Bánh bò
Also known as:
es - Spanish: Bánh bò
fr - French: Bánh bò
jv - Javanese: Bánh bò
pt - Portuguese: Bánh bò
vi - Vietnamese: Bánh bò
Category: cake, dessert (sponge cake)
Cuisine: Vietnamese
Associated cuisines: Chinese, Southern Chinese
Area: Vietnam
Countries: Vietnam
Region: South Eastern Asia

The dish is a chewy cake made of rice flour, water, sugar, and yeast with honeycomb-like appearance on the inside due to air bubbles. They also have colorful variants.

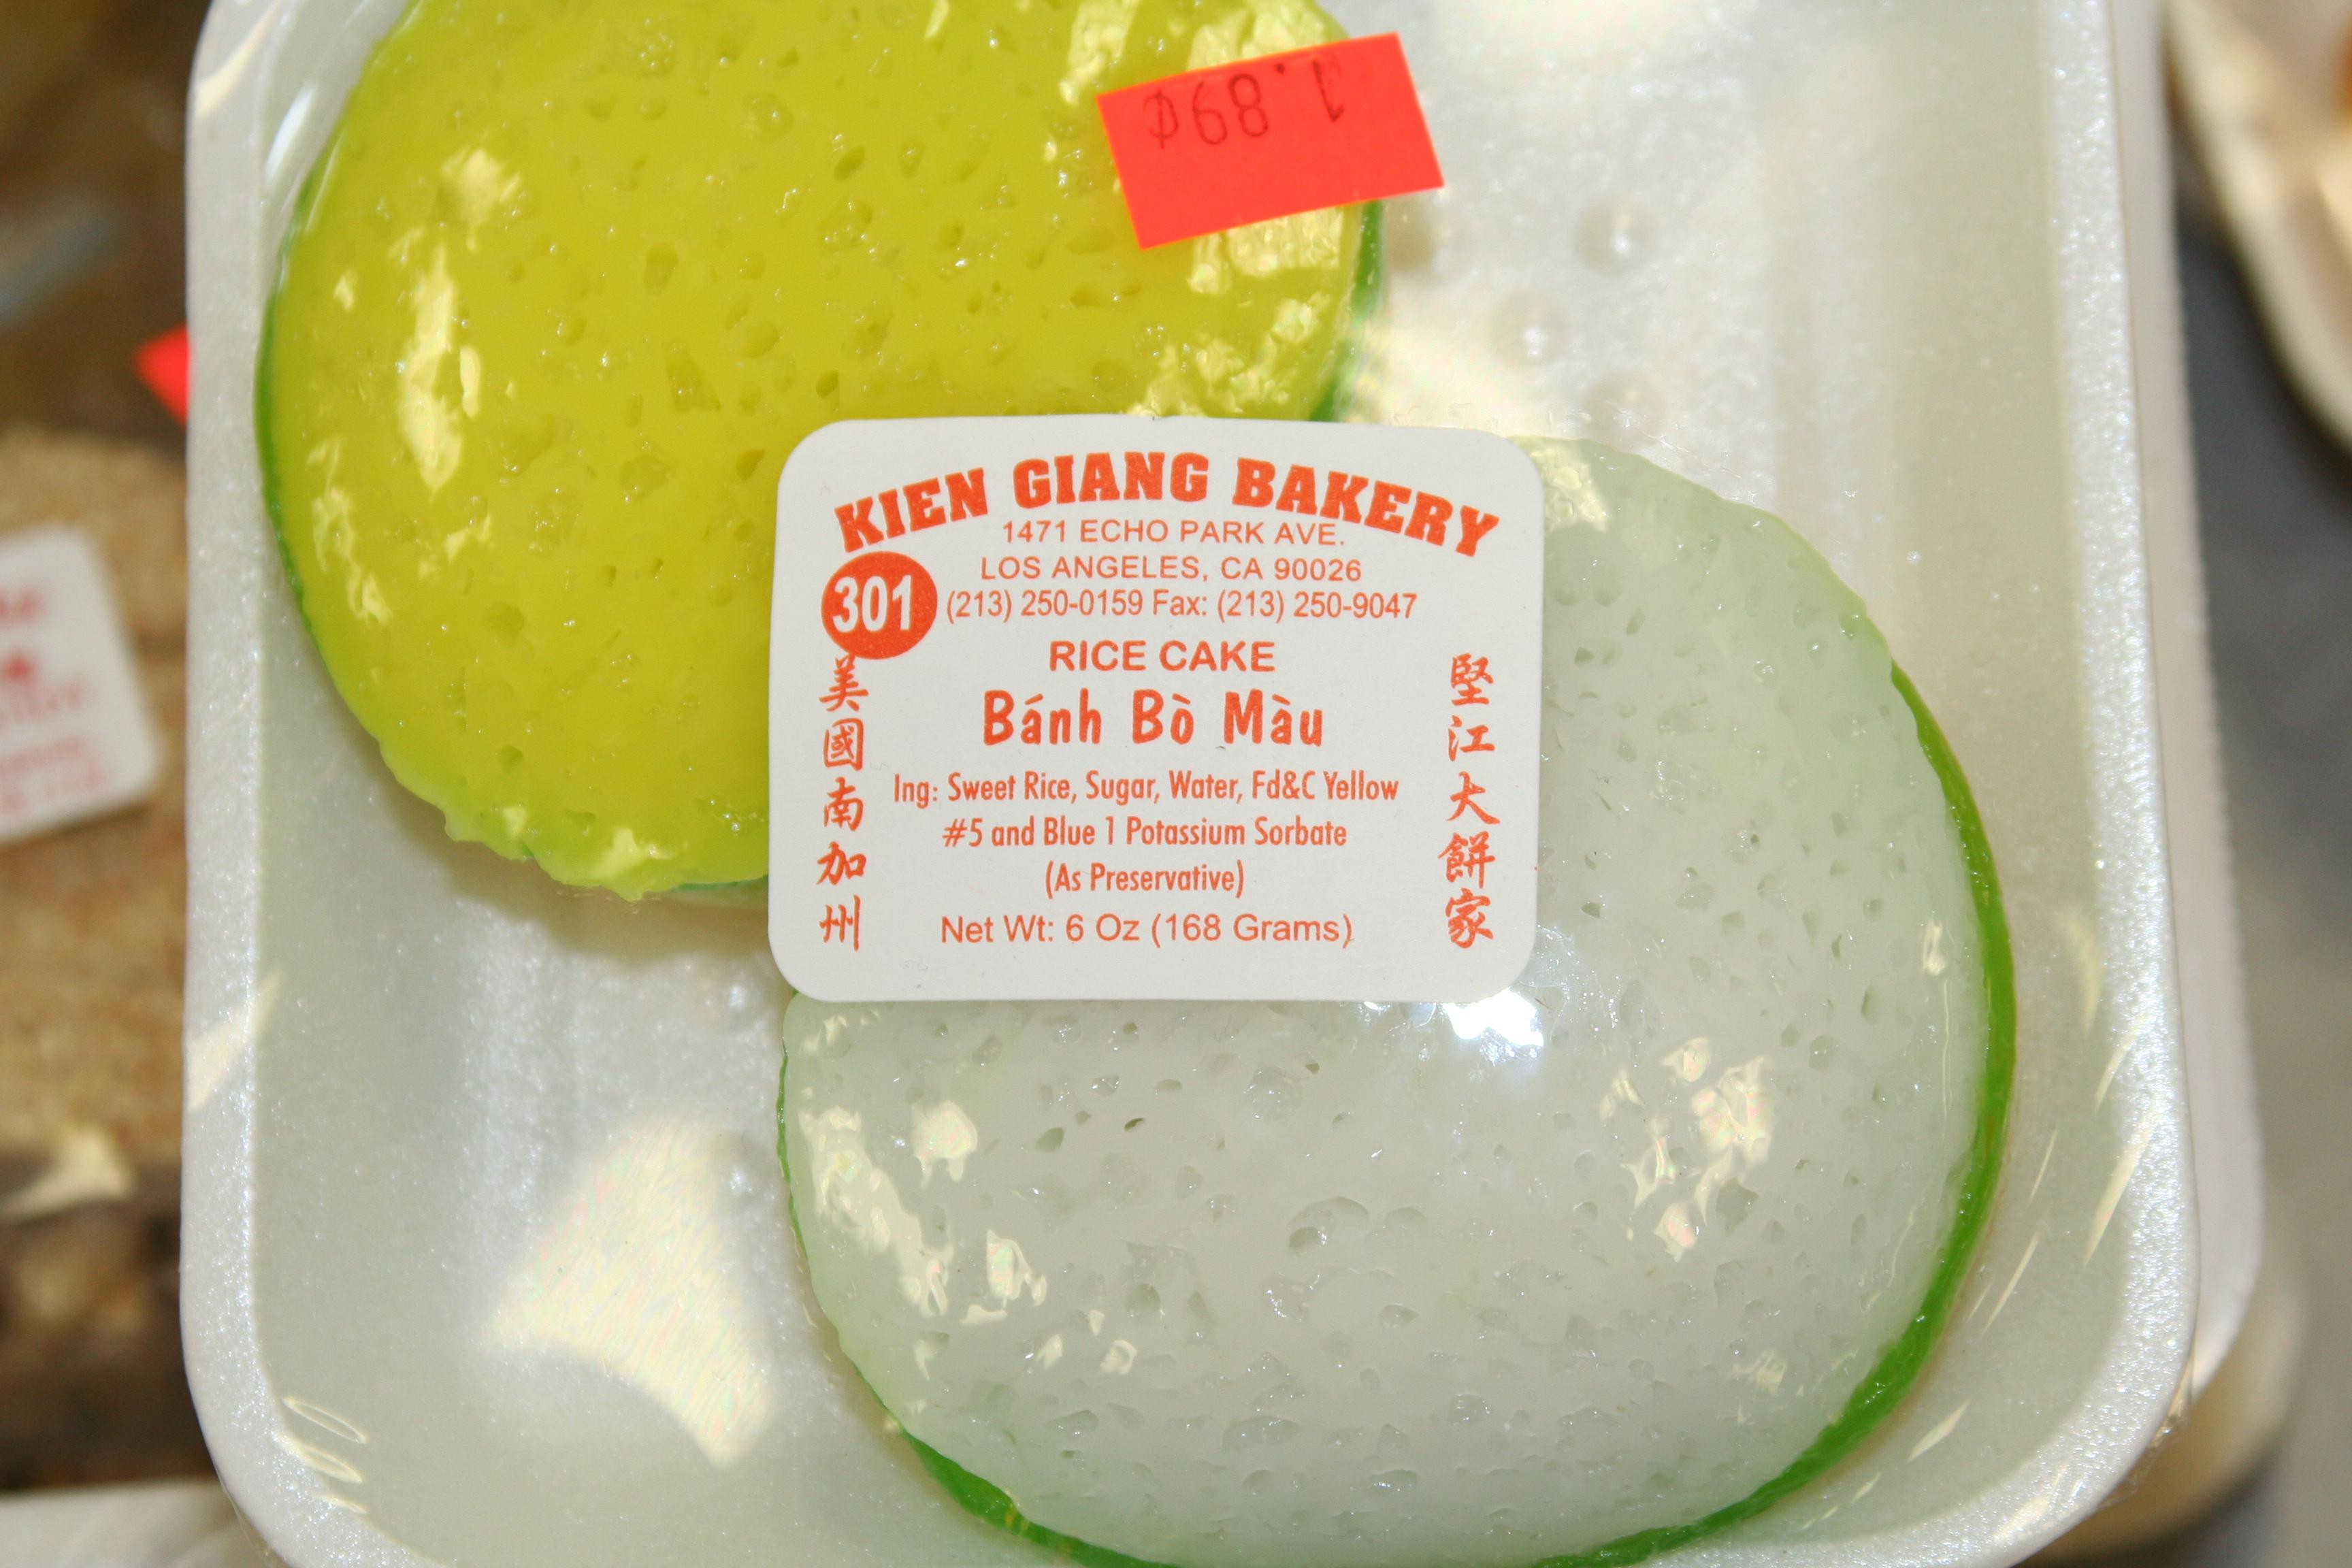